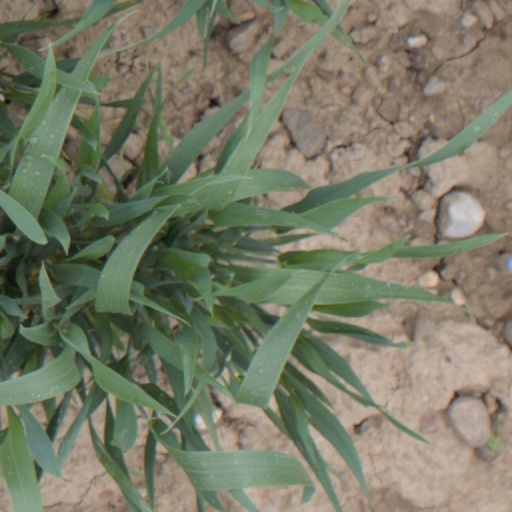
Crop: wheat